Pilgrims' Cross, Holcombe Moor

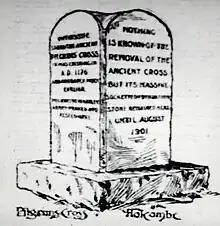
Pilgrim's Cross, in 1910

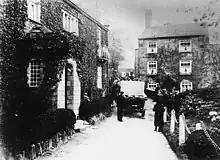
The memorial monument being carried through Holcombe on 24 May 1902

On this site stood the ancient Pilgrims Cross. It was standing in A.D. 1176 and probably much earlier. Pilgrims to Whalley Abbey prayed and rested here.